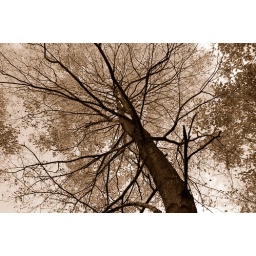
Looking skyward in the Fall woods. Edited to black &amp;amp; white with Nikon Photo Project